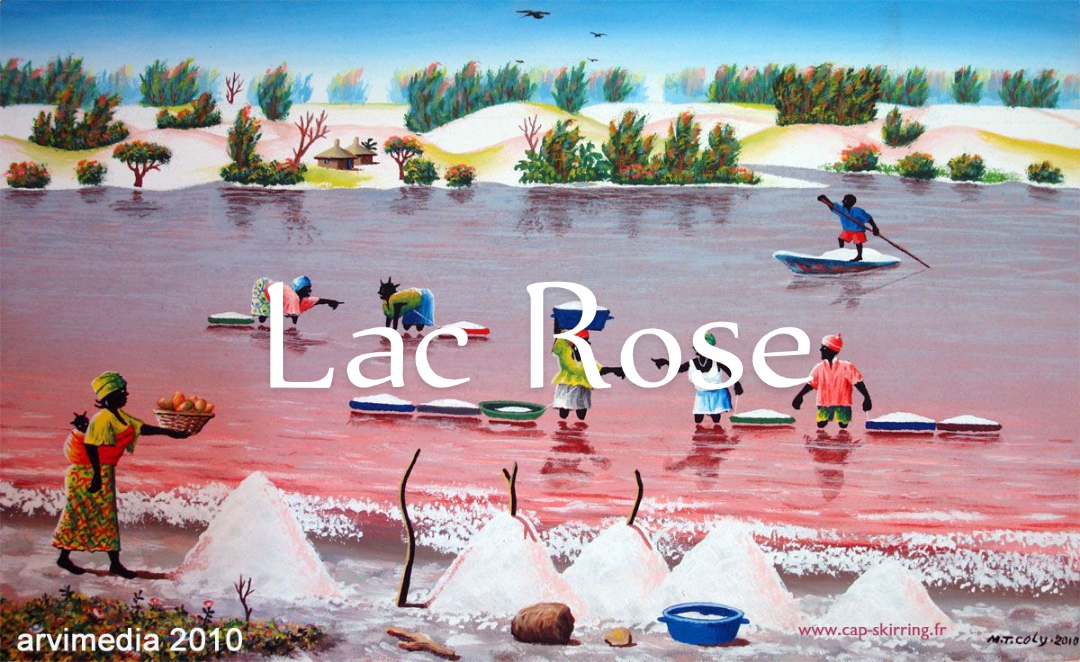
Aaw lii de ag dex la dex gi nag moo wër Dakaar ak Cees ak ñoom seen ñi ngi bind ci kaw dex gi Lac Rose am na ay góor ak jigéen yu nekk ci biir dex gi am ñu nekk ci biir gaal yi am na ay jalu xorom yu nekk nii ak ay paan ak yooyu am na ay bant yu sampe ci wetu xorom yi am na it ab ab bant bu nekk ci wetu jalu xorom yi li wër dex gi ay garab la dex gi ay garab ñoo ko wër am na itam ab mère bu nekk nii boot ab xale am lu mu yor ci loxo bi.